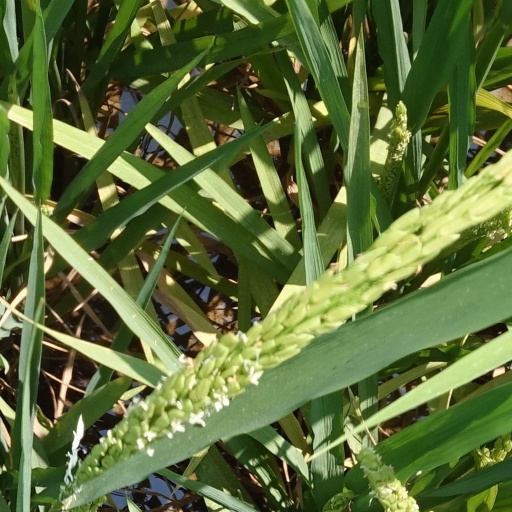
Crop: rice